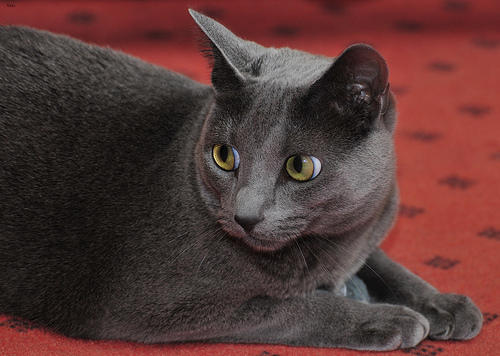
Animal: cat
Breed: russian_blue